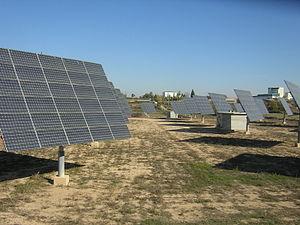
Une centrale solaire photovoltaïque est un dispositif technique de production d'électricité par des modules solaires photovoltaïques reliés entre eux et utilise des onduleurs pour être raccordée au réseau.